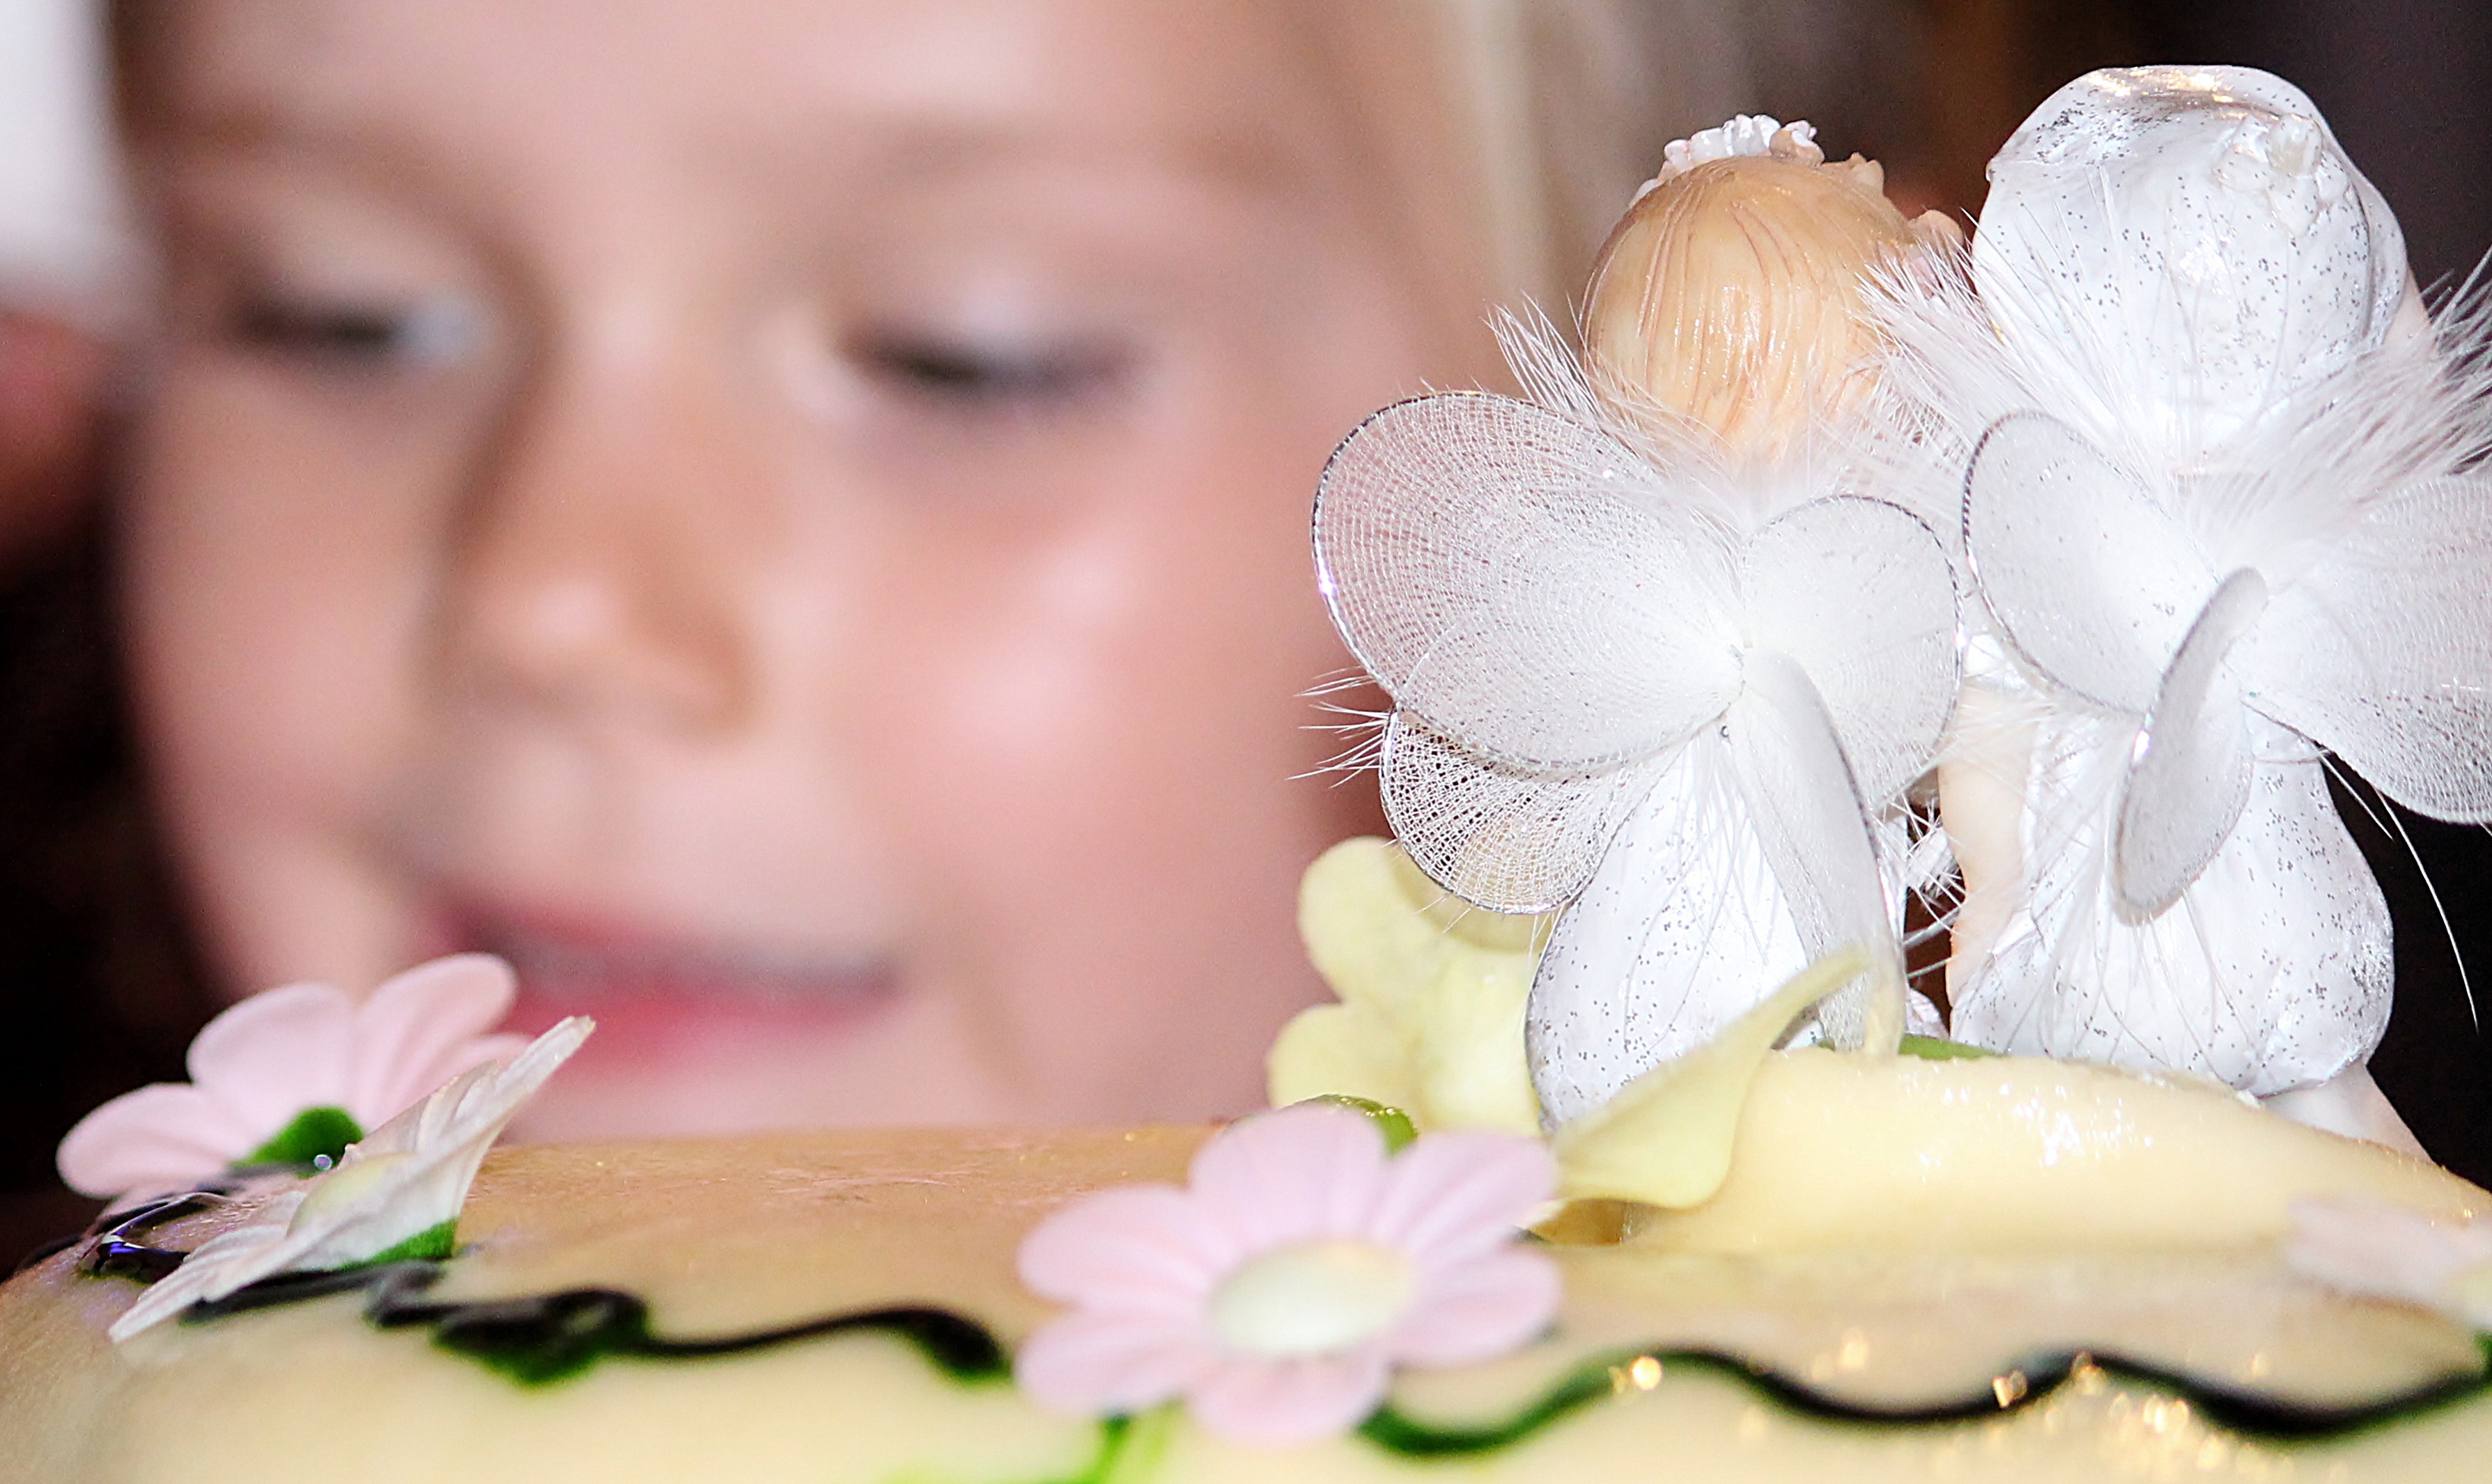
table, blossom, girl, sweet, flower, petal, celebration, love, decoration, spring, child, colorful, together, frosting, wedding, bride, marriage, flora, delicious, cake, smile, ornament, deco, flowers, happy birthday, baked, birthday cake, eyelash, close up, pastries, face, angel, cool image, fun, baker, skin, beauty, joy, candy, decorated, figures, cool photo, birthday, luck, floristry, surprise, fairies, understanding, wedding cake, children's birthday, elves, floral design, cake decorating, birthday coffee, zufriendheit, flower arranging